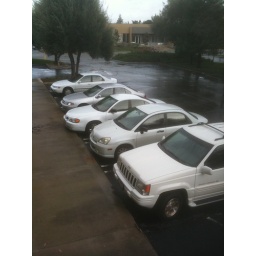
I park in the white car section at the office.